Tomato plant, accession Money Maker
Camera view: tilt-top (135 deg); turntable rotation: 60 degrees
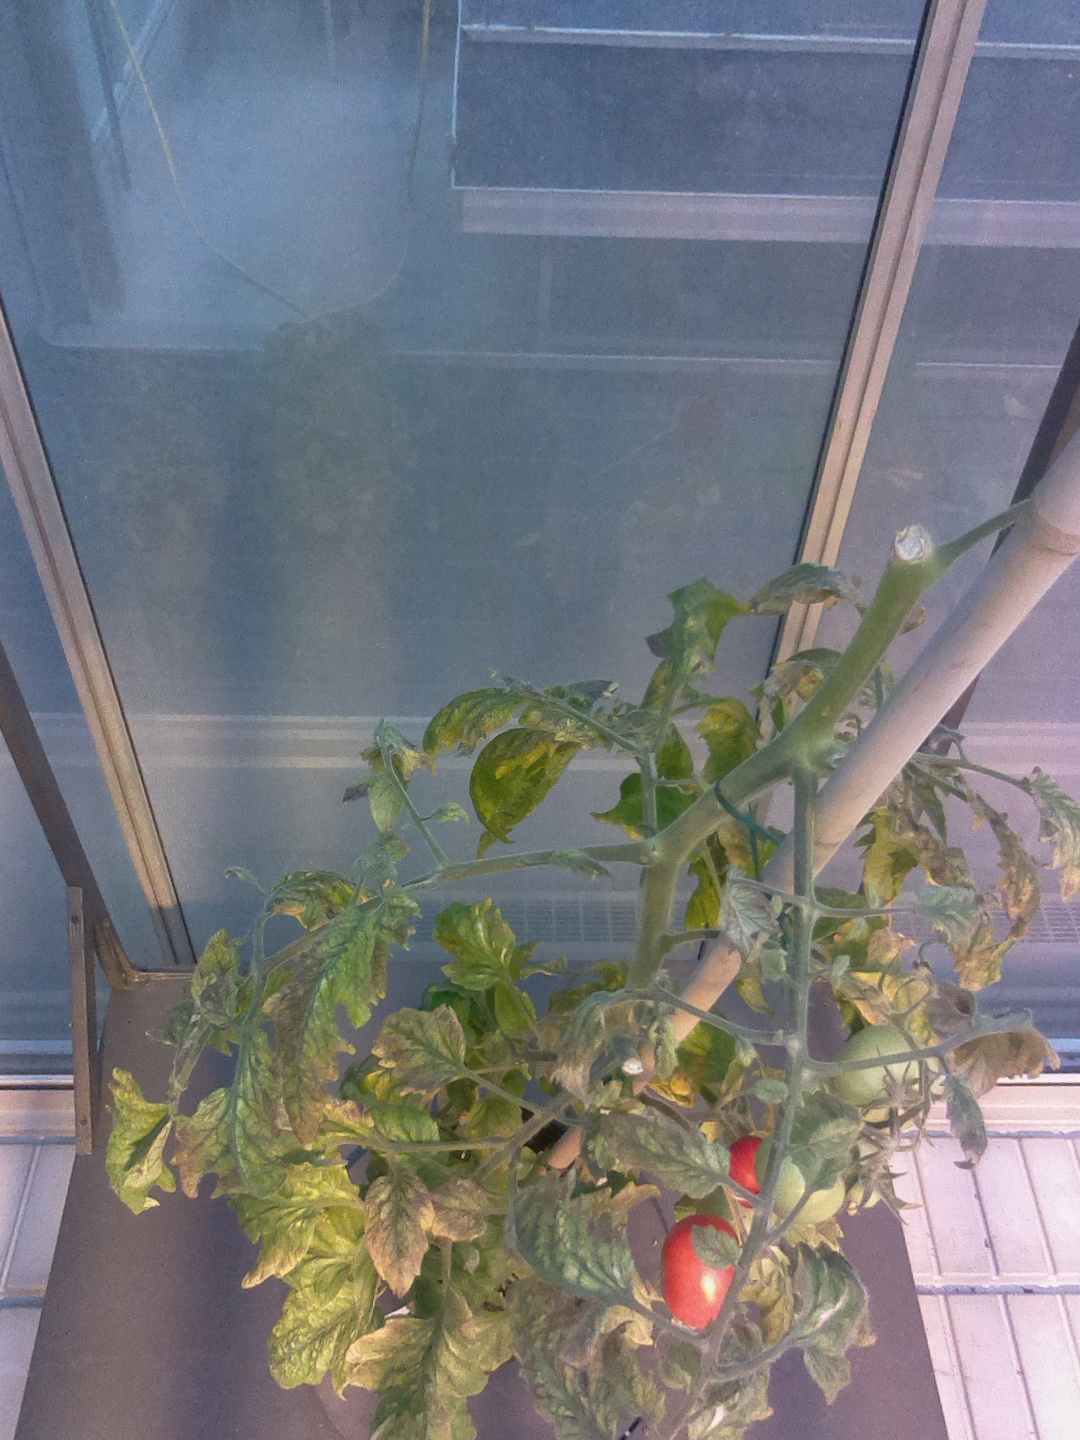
BBCH growth stage 82: 20%-30% of fruits show typical fully ripe color